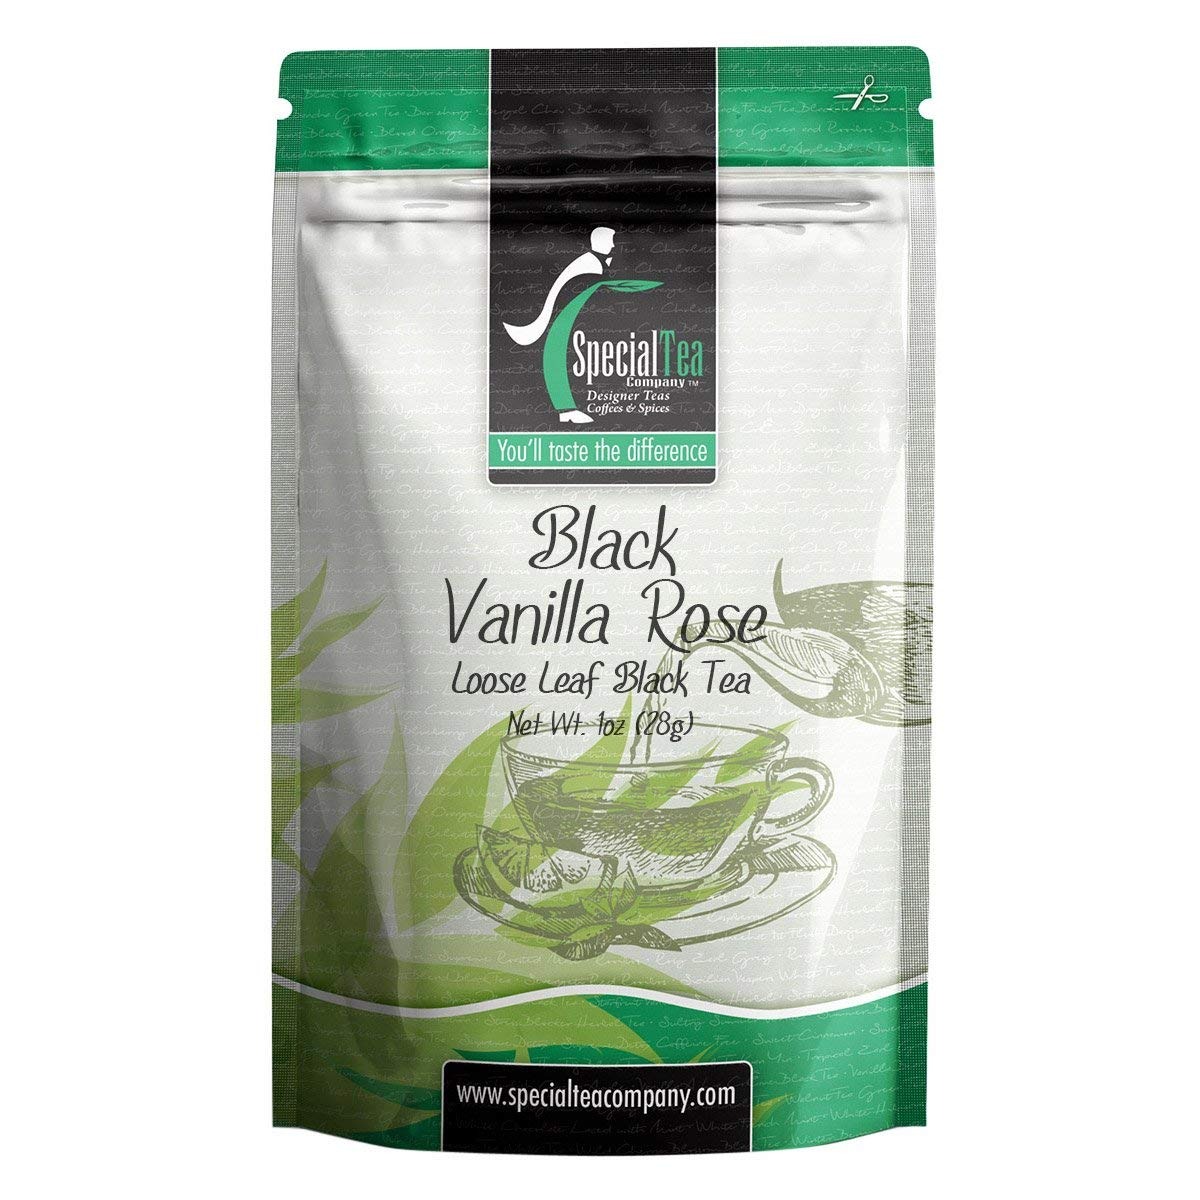
Item Name: Special Tea Black Tea, Vanilla Rose, 1 oz
Bullet Point 1: Makes about 10 - 12 cups of tea.
Bullet Point 2: Premium gourmet loose leaf tea.
Bullet Point 3: Premium tea leaves have all their essential oils intact, so the flavor, quality and health benefits are maintained.
Bullet Point 4: Packed in a reseal able foil pouch to retain freshness.
Bullet Point 5: Individually hand packed in the USA.
Value: 1.0
Unit: ounce

Price: 7.46